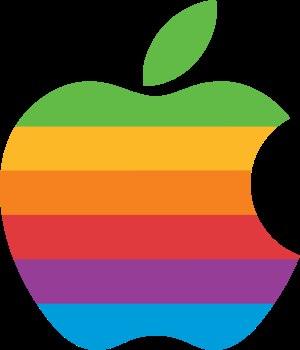
Rob Janoff est un graphiste américain, le créateur du logotype d'Apple, une pomme croquée.
Apple Inc., anciennement Apple Computer Inc., est une entreprise multinationale américaine d'informatique, créée le 1ᵉʳ avril 1976 à Cupertino, puis constituée sous forme de société le 3 janvier 1977. De sa création à l'entreprise telle qu'elle existe aujourd’hui, Apple a connu les diverses phases de l'évolution du monde informatique, partant d'un monde sans ordinateur personnel à une société du XXIᵉ siècle interconnectée par l'intermédiaire de terminaux fixes et mobiles. Son histoire est particulièrement liée à celle de l'un de ses cofondateurs, Steve Jobs, forcé à quitter la firme en 1985, puis réembauché en décembre 1996, avant de devenir CEO de la société en 1997. Parmi les produits phares qu'a connus Apple depuis sa création, se trouvent l'Apple I et II, le Macintosh, l'iPod, l'iPhone et l'iPad.
L’histoire des bourses de valeurs retrace les étapes de l'émergence d'espaces de valorisation des obligations, qui dominent ainsi jusqu'au milieu du XIXᵉ siècle, puis des actions. Auparavant, le financement des armements navals vénitiens et hollandais sous la forme d'actions reste une exception. Les obligations prennent leur essor dès le XVIIIᵉ siècle sur un marché déjà mondialisé, soutenu par les banques centrales et le Trésor public.
Apple Corps, compagnie fondée par les Beatles, et Apple Computer Inc., entreprise d’informatique, se sont opposées entre 1978 et 2007 au cours de plusieurs différends judiciaires concernant la propriété de la marque commerciale « Apple ». Le dernier épisode en est le jugement rendu le 8 mai 2006 par la Haute Cour de justice anglaise, en faveur d’Apple Computer, mais il faut attendre février 2007 pour qu’un accord final soit trouvé entre les deux parties.
Steven Paul Jobs, dit Steve Jobs, né le 24 février 1955 à San Francisco et mort le 5 octobre 2011 à Palo Alto, est un entrepreneur et inventeur américain, souvent qualifié de visionnaire, et une figure majeure de l'électronique grand public, notamment pionnier de l'avènement de l'ordinateur personnel, du baladeur numérique, du smartphone et de la tablette tactile. Cofondateur, directeur général et président du conseil d'administration de l'entreprise multinationale américaine Apple Inc, il dirige aussi les studios Pixar et devient membre du conseil d'administration de Disney lors du rachat en 2006 de Pixar par Disney.